Antonis Samaras

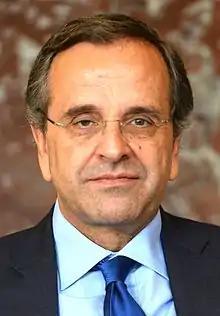
Samaras in 2014

Antonis Samaras (born 23 May 1951) is a Greek politician who served as Prime Minister of Greece from 2012 to 2015. A member of the New Democracy party, he was its president from 2009 until 2015. Samaras started his national political career as Minister of Finance in 1989; he served as Minister of Foreign Affairs from 1989 to 1992 (with a brief interruption in 1990) and Minister of Culture in 2009. Samaras was expelled from the ruling conservative party in November 2024.